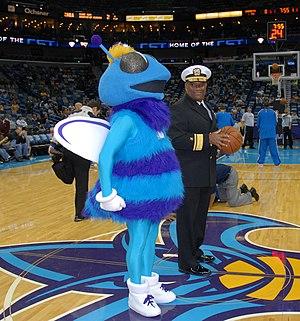
Les Pelicans de La Nouvelle-Orléans sont une franchise de basket-ball de la National Basketball Association basée à La Nouvelle-Orléans, en Louisiane. C'est la deuxième franchise en Louisiane après le Jazz de La Nouvelle-Orléans. Les Pelicans concourent dans la NBA en tant que membre de la division Sud-Ouest au sein de la conférence Ouest de la ligue. L’équipe joue ses matchs à domicile au Smoothie King Center.